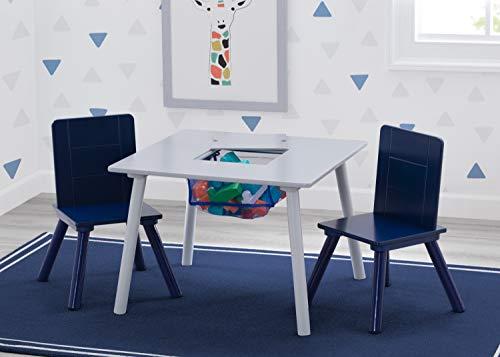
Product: Delta Children Kids Table & Chair Set with Storage (2 Chairs Included), Grey/Blue
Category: Home & Kitchen | Furniture | Kids' Furniture | Tables & Chairs | Table & Chair Sets
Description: Cool color block theme: this kids table and chair set features a bright white table and colored chairs.
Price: $59.99